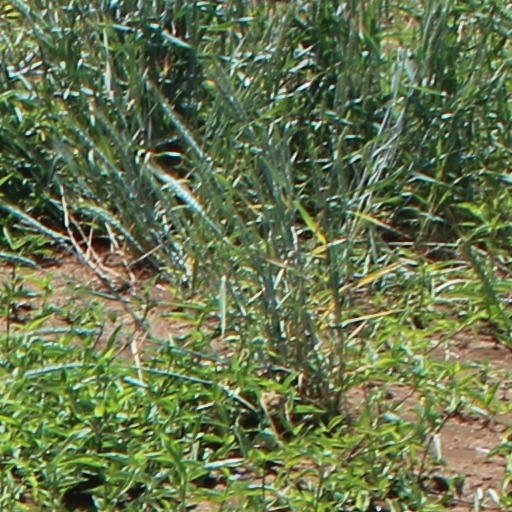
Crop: wheat